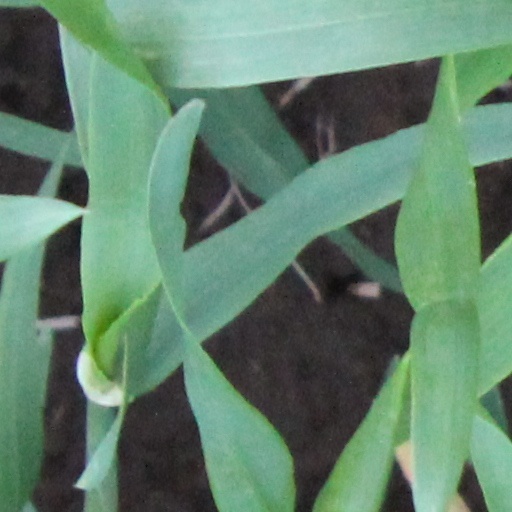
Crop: wheat